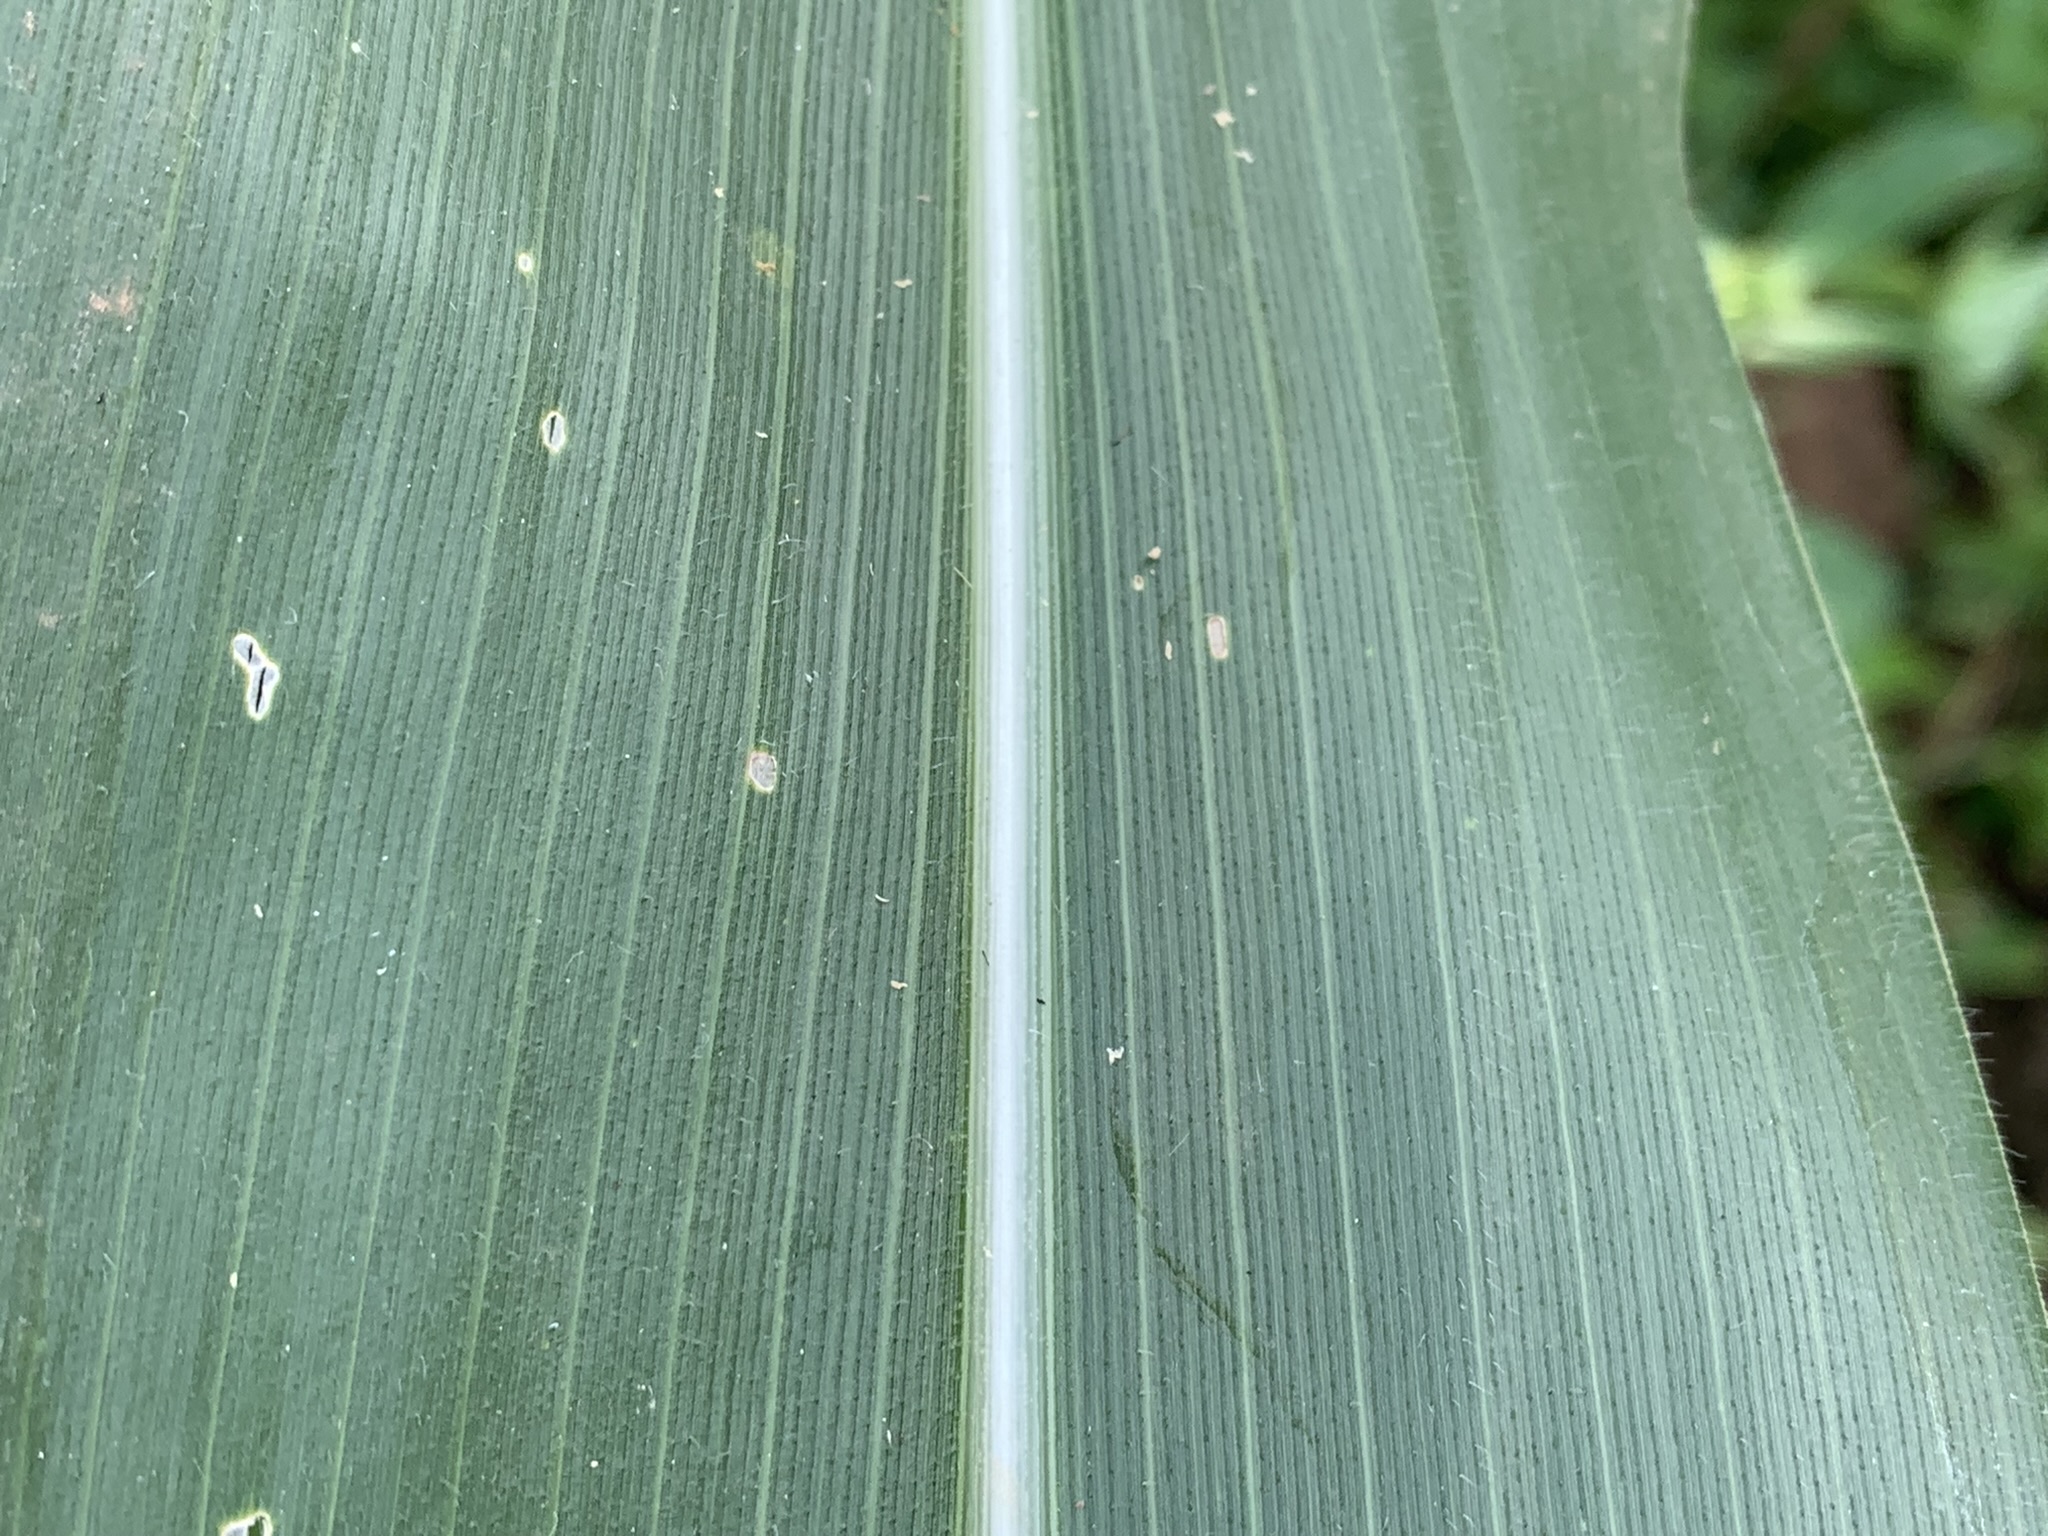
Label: Healthy